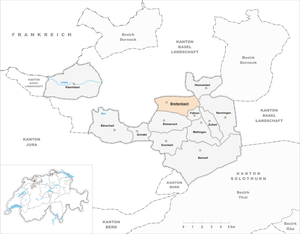
Breitenbach est une commune suisse du canton de Soleure, située dans le district de Thierstein.